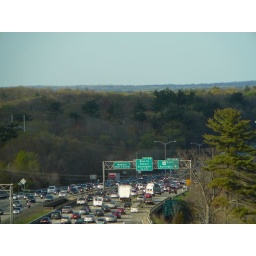
View from my office window - yes, I have to drive home in this...